Alexander Lebed

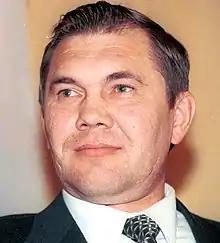
Lebed in 1996

Lieutenant General Alexander Ivanovich Lebed (20 April 1950 – 28 April 2002) was a Soviet and Russian military officer and politician who held senior positions in the Airborne Forces before running for president in the 1996 Russian presidential election. He did not win, but placed third behind incumbent Boris Yeltsin and the Communist Party leader Gennady Zyuganov, with roughly 14% of the vote nation-wide. Lebed later served as the Secretary of the Security Council in the Yeltsin administration, and eventually became the governor of Krasnoyarsk Krai, the second largest Russian region. He served four years in the latter position, until his death following an Mi-8 helicopter crash.